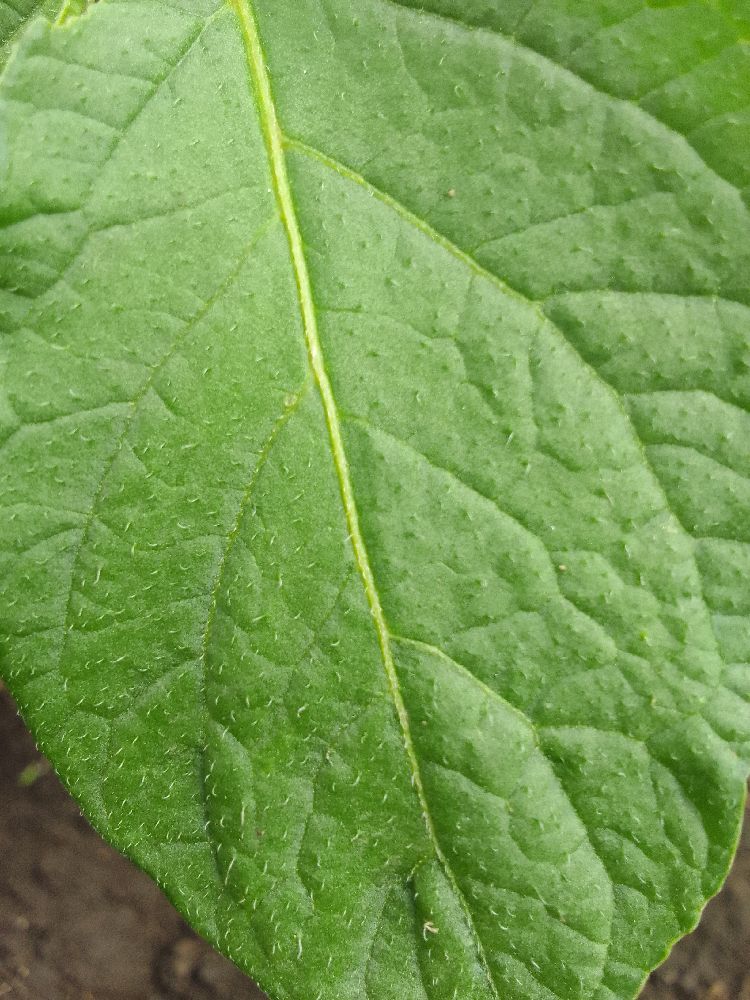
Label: Healthy